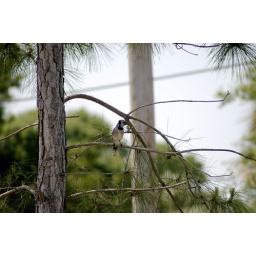
blue jay taking a rest in front of our house